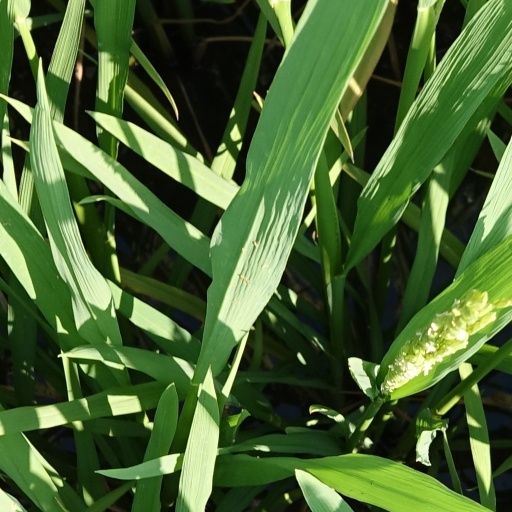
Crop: rice